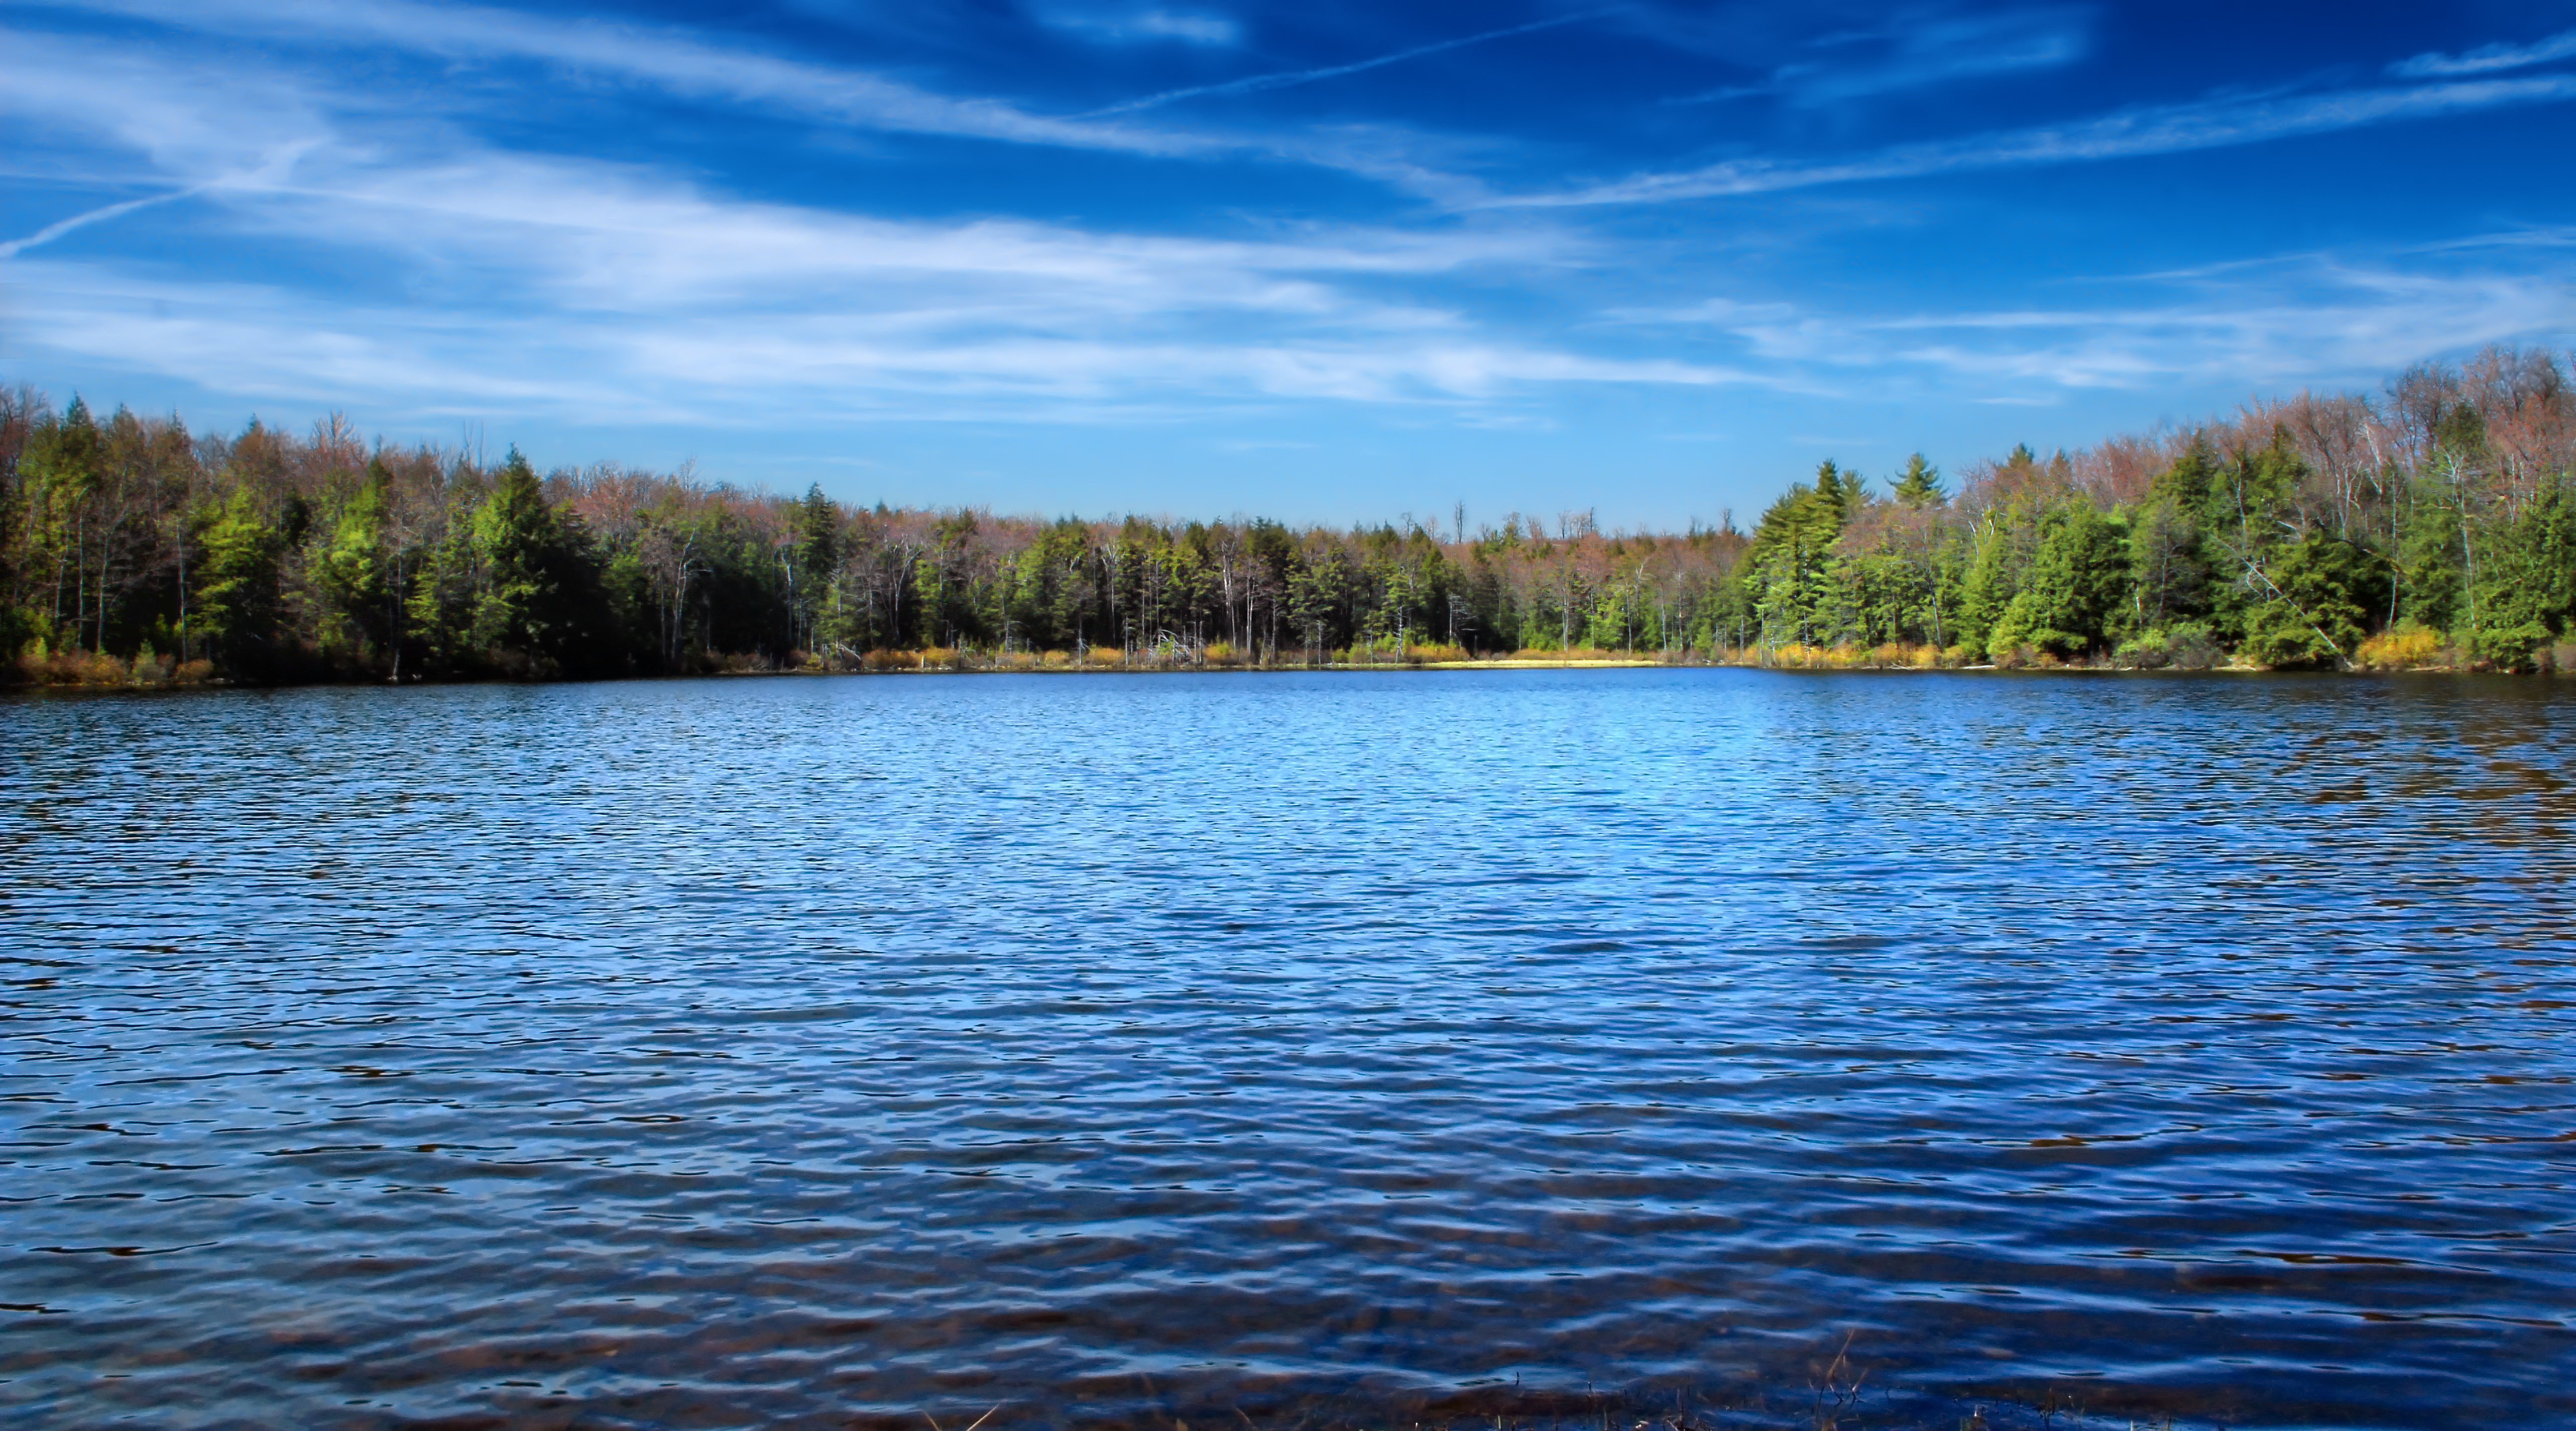
nature, forest, wilderness, mountain, sky, lake, river, pond, spring, reflection, reservoir, body of water, trees, creativecommons, clouds, pennsylvania, endlessmountains, loyalsockstateforest, cirrus, sullivancounty, sonespond, loch, tarn